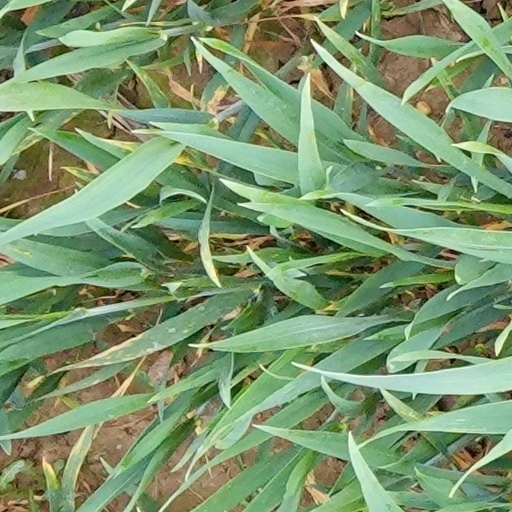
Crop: wheat